San Ignacio, Paraguay

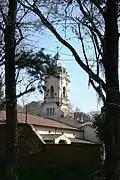
The San Ignacio Cathedral, Misiones, Paraguay

It was founded on December 29, 1609 by the Jesuit Priests Marcial de Lorenzana and Francisco de San Martín, accompany by Cacique (native word for “chief”) Arapysandú, who took them to his lands, where they built an altar and celebrated the first mass.